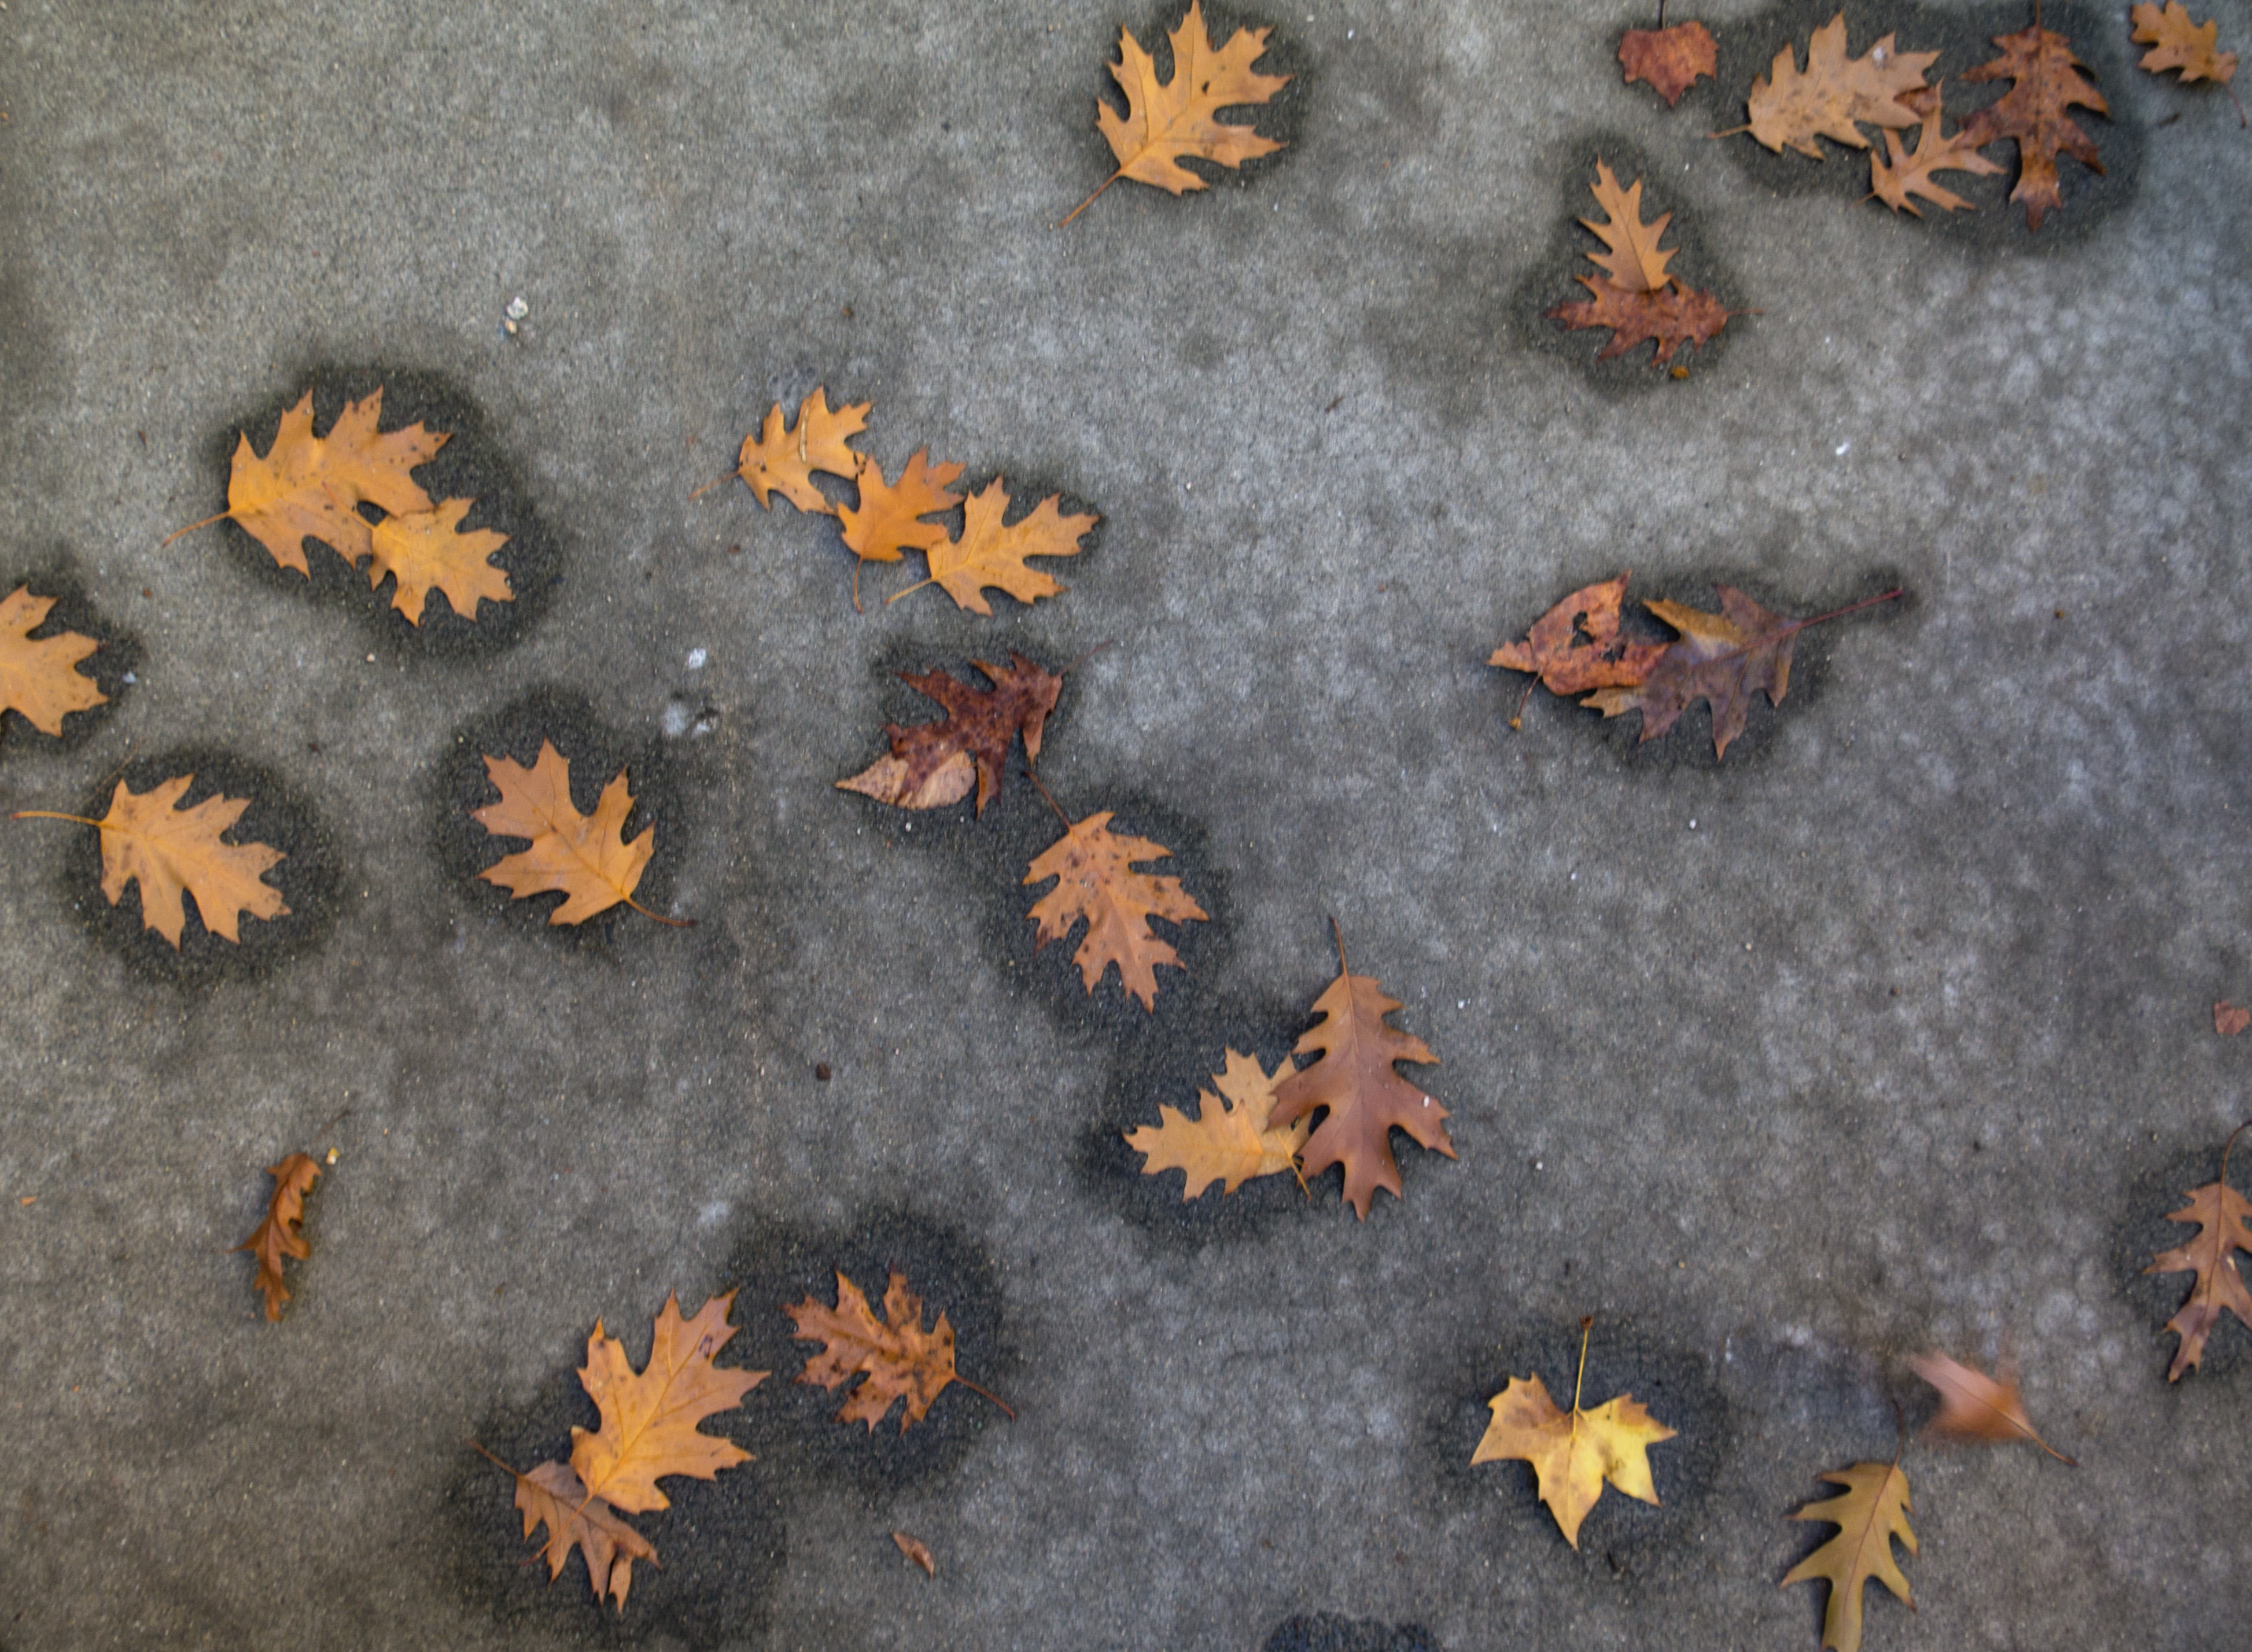
plant, leaf, fall, sidewalk, flower, wet, orange, pattern, insect, autumn, brown, butterfly, season, material, invertebrate, maple leaf, trees, leaves, oak, autumnleaves, macro photography, moths and butterflies